United Artists Theatre (Los Angeles)

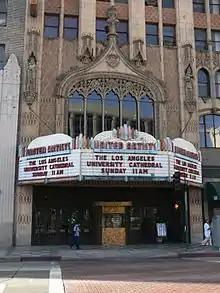
Cinema-theatre-church marquee and entrance

The theatre was designed by the architect C. Howard Crane of the firm Walker & Eisen for the United Artists film studio formed by D. W. Griffith, Charlie Chaplin, Douglas Fairbanks and Mary Pickford. The theater, a classic movie palace, was one of many constructed by United Artists and served as a major premier house. The theater occupies three floors of the 13-story building and has a 2,214-seat auditorium. Like many movie theaters, the seat rows sink in toward the front of the orchestra section, so ticket holders there must look up at the stage.